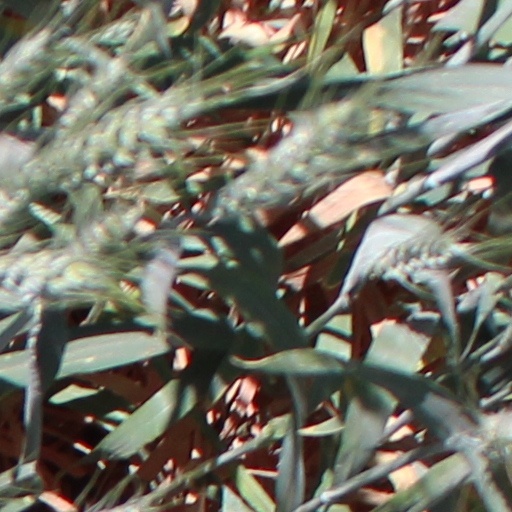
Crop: wheat